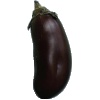
Label: Eggplant 1